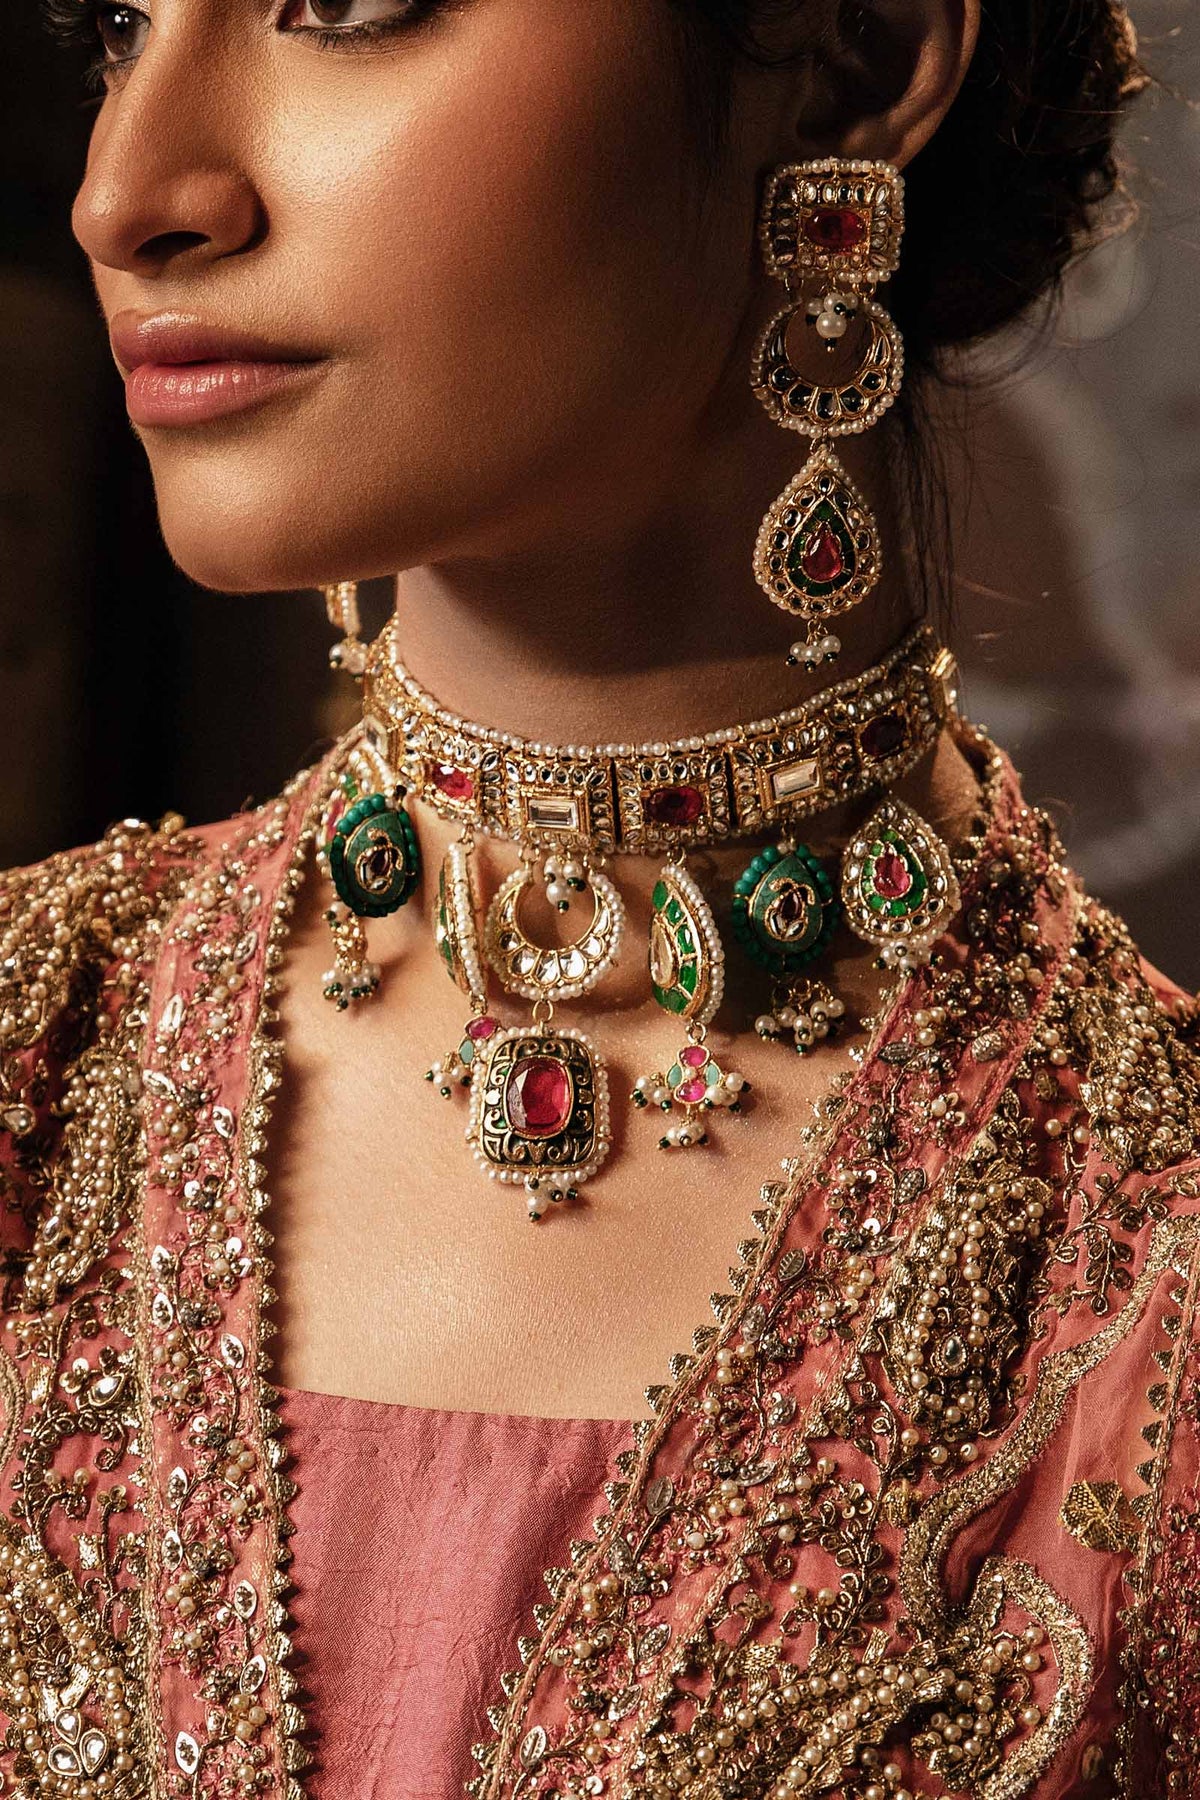
pink gold kundan choker necklace